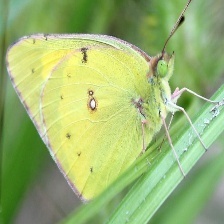
Species: CLOUDED SULPHUR
Butterfly family (ImageNet category): sulphur_butterfly